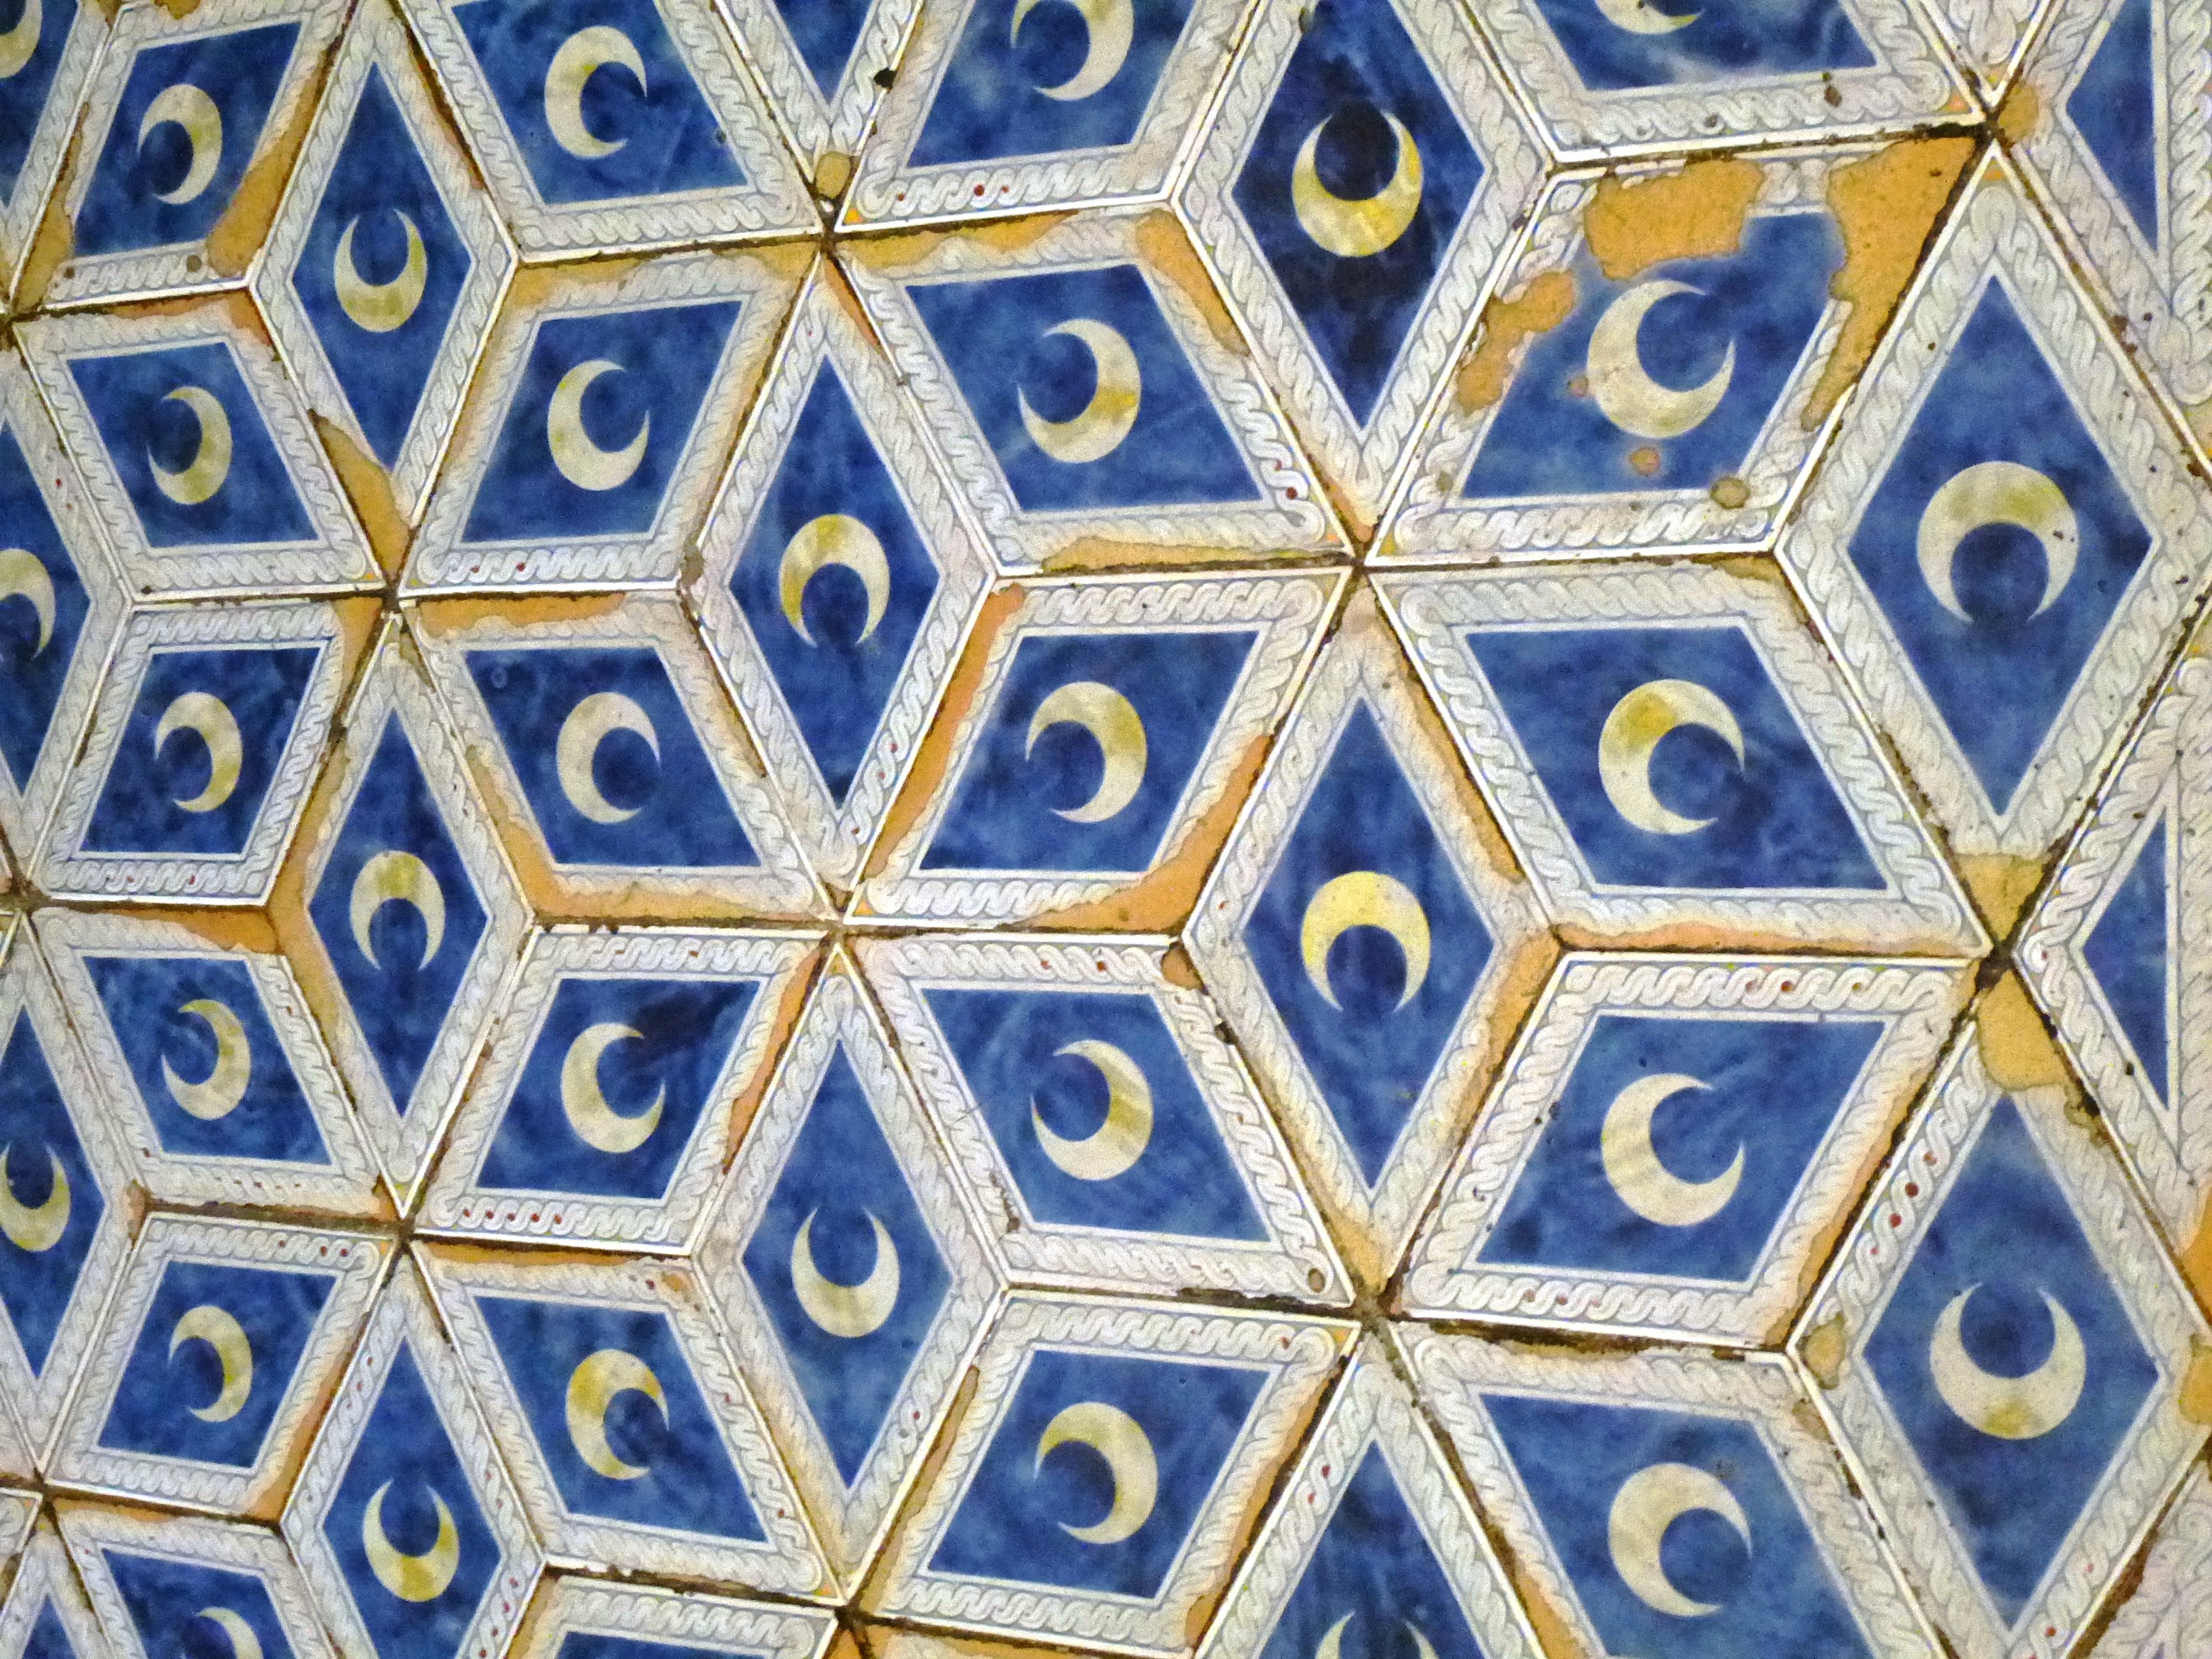
floor, pattern, tile, blue, circle, textile, art, design, symmetry, mosaic, flooring, cathedral in siena